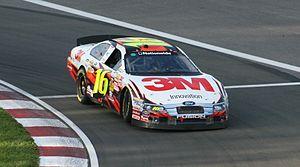
Colin Braun lors des qualifications 2010 du NAPA Auto Parts 200 au Circuit Gilles-Villeneuve à Montréal.